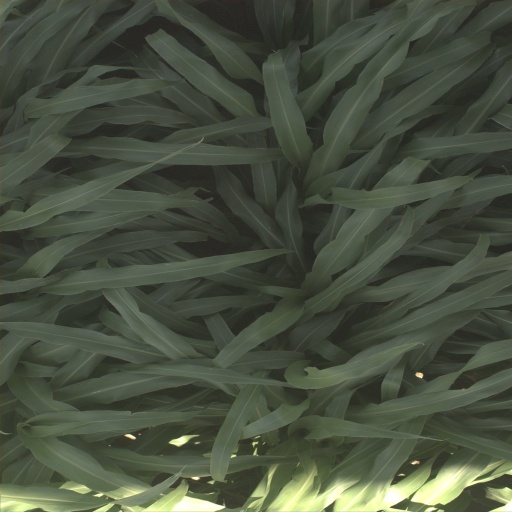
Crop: sorghum